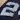
Number: 2